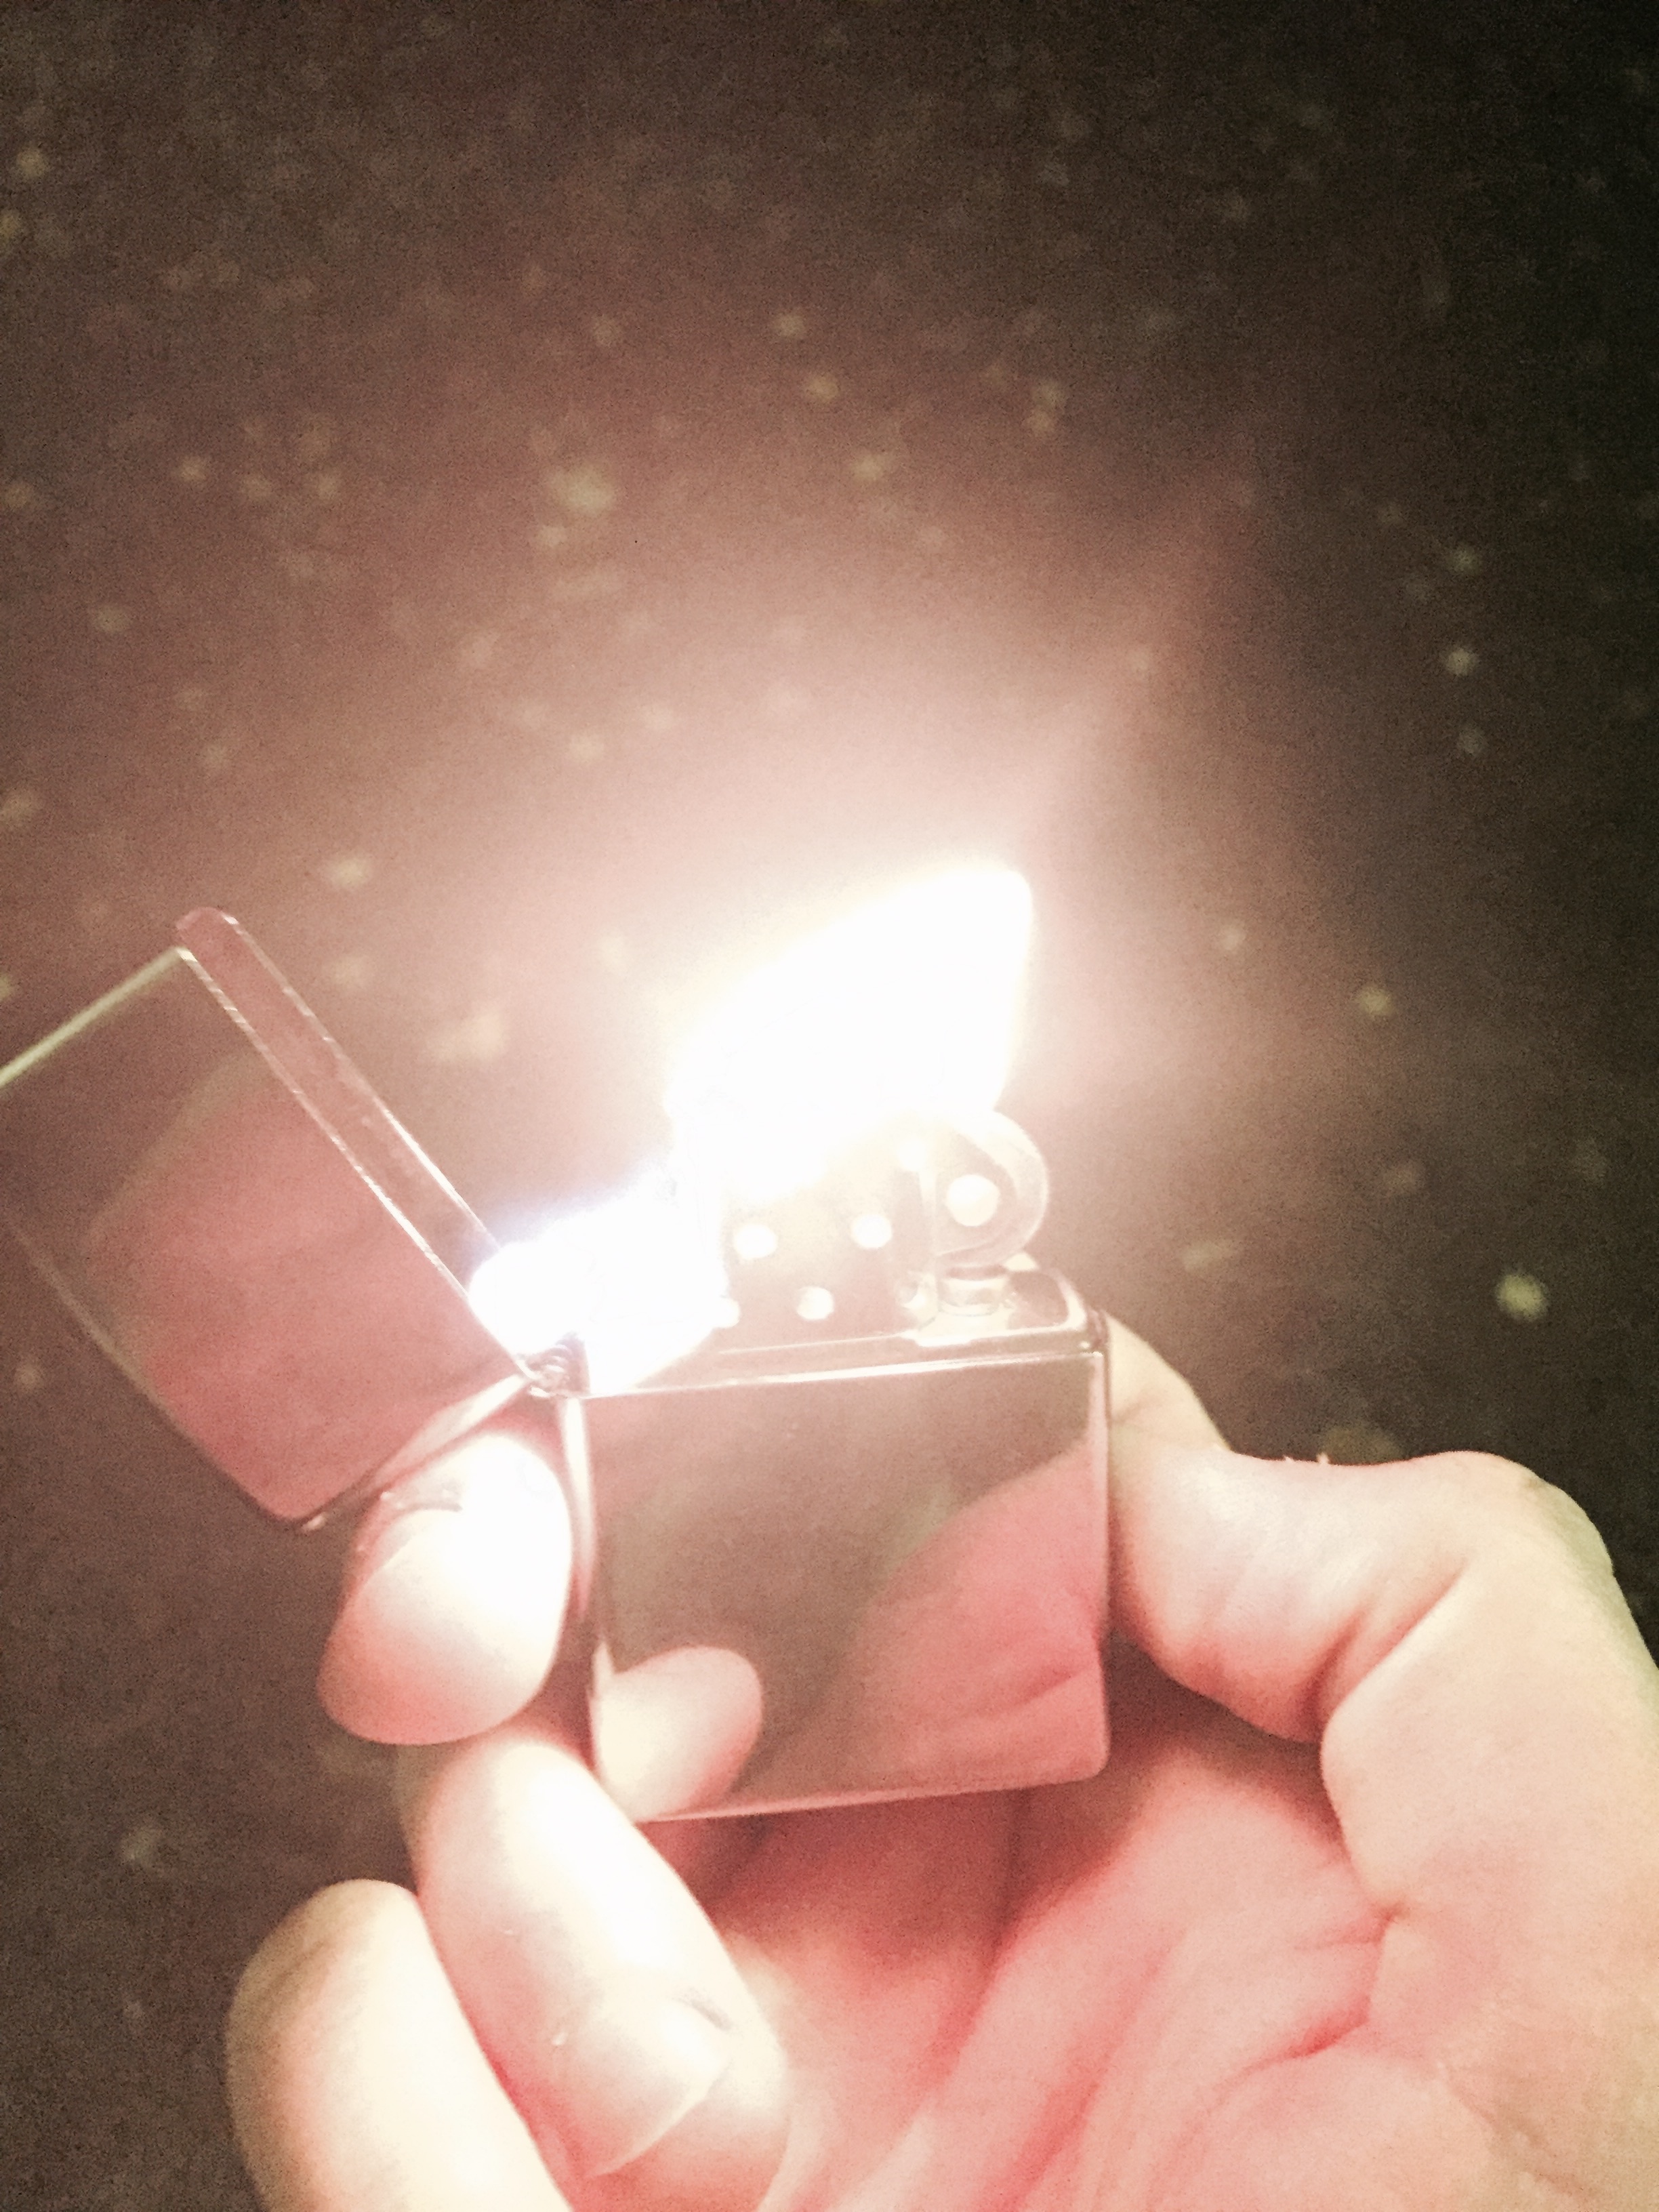
hand, light, photography, finger, darkness, lighting, organ